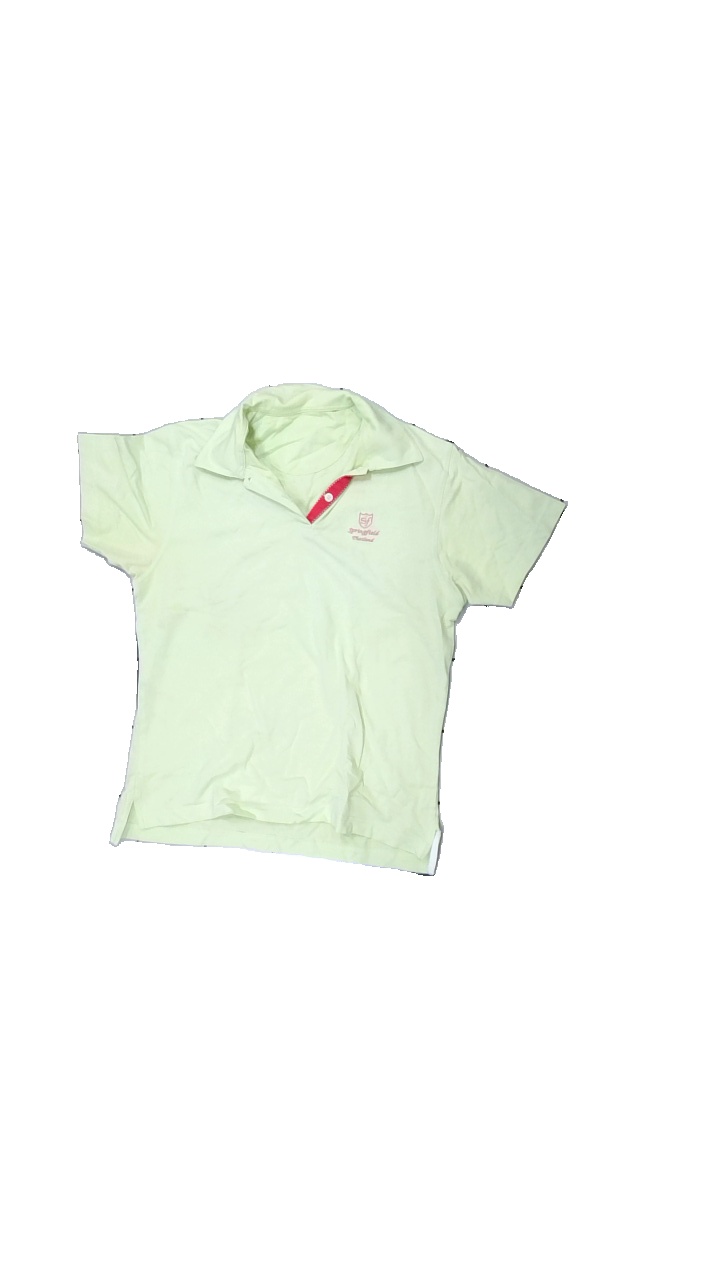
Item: T-shirt (Ladies)
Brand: Springfield Thailand
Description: green t-shirt with collar and embroidery
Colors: Green, Pink
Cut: Regular
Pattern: Embroidered
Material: unknown
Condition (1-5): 5
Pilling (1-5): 5
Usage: Reuse
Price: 50-100